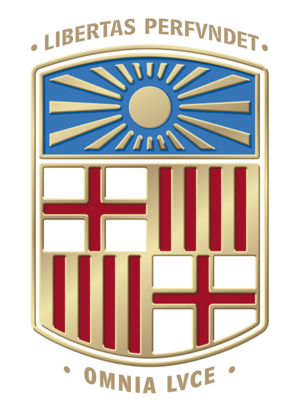
Teddy Cobeña Loor né à Portoviejo le 16 avril 1973, est un sculpteur figuratif et expressionniste avec une composante surréaliste résident à Barcelone.